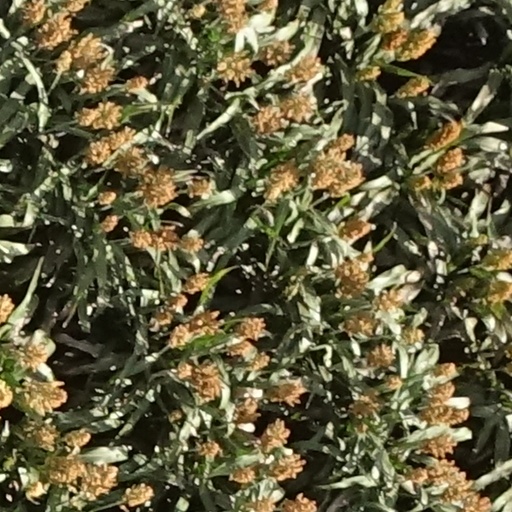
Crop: sorghum